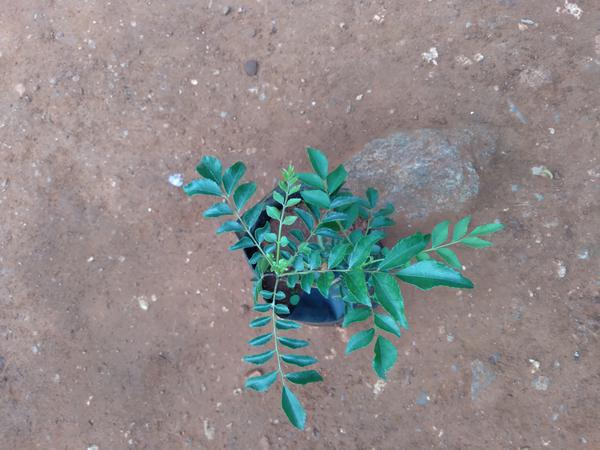
Plant: Curry_Leaf